Olivetti P6040

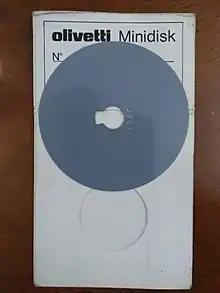
Olivetti Minidisk used for P6040 systems

Another innovation in the model was the introduction of the light-emitting diode display. The design was by Mario Bellini.